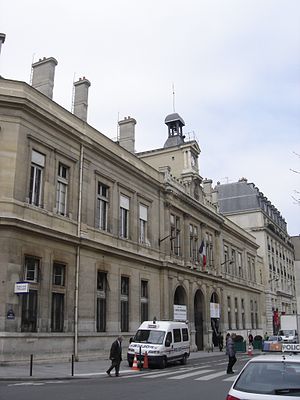
6. arrondissement i Paris
6. arrondissements rådhus
6. arrondissement i Paris er et af Paris' 20 arrondissementer, der placeret på venstre Seinebred. Det kaldes også arrondissement du Luxembourg.